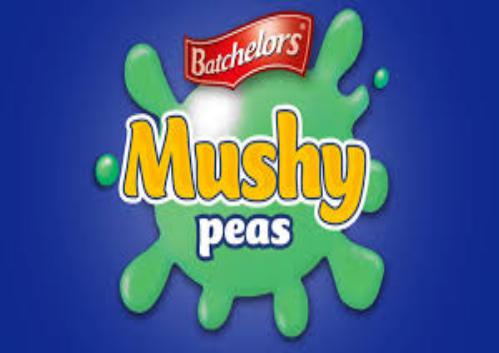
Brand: Batchelors
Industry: Food